Termite shield

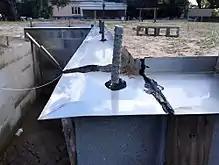
Metaire Louisiana construction using termite shield with termite barrier sealant at penetrations, seams, and underneath.

A termite shield is a sheet metal fabrication used in light frame construction to reduce the movement of termites from the soil into wood framing members such as floor joists and studs. Although there are several types of non chemical termite barriers now in use, termite shields are the original.